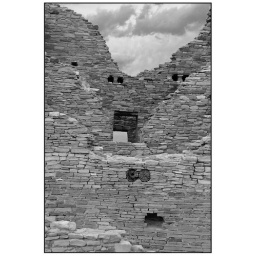
Pueblo del Arroyo walls in black and white